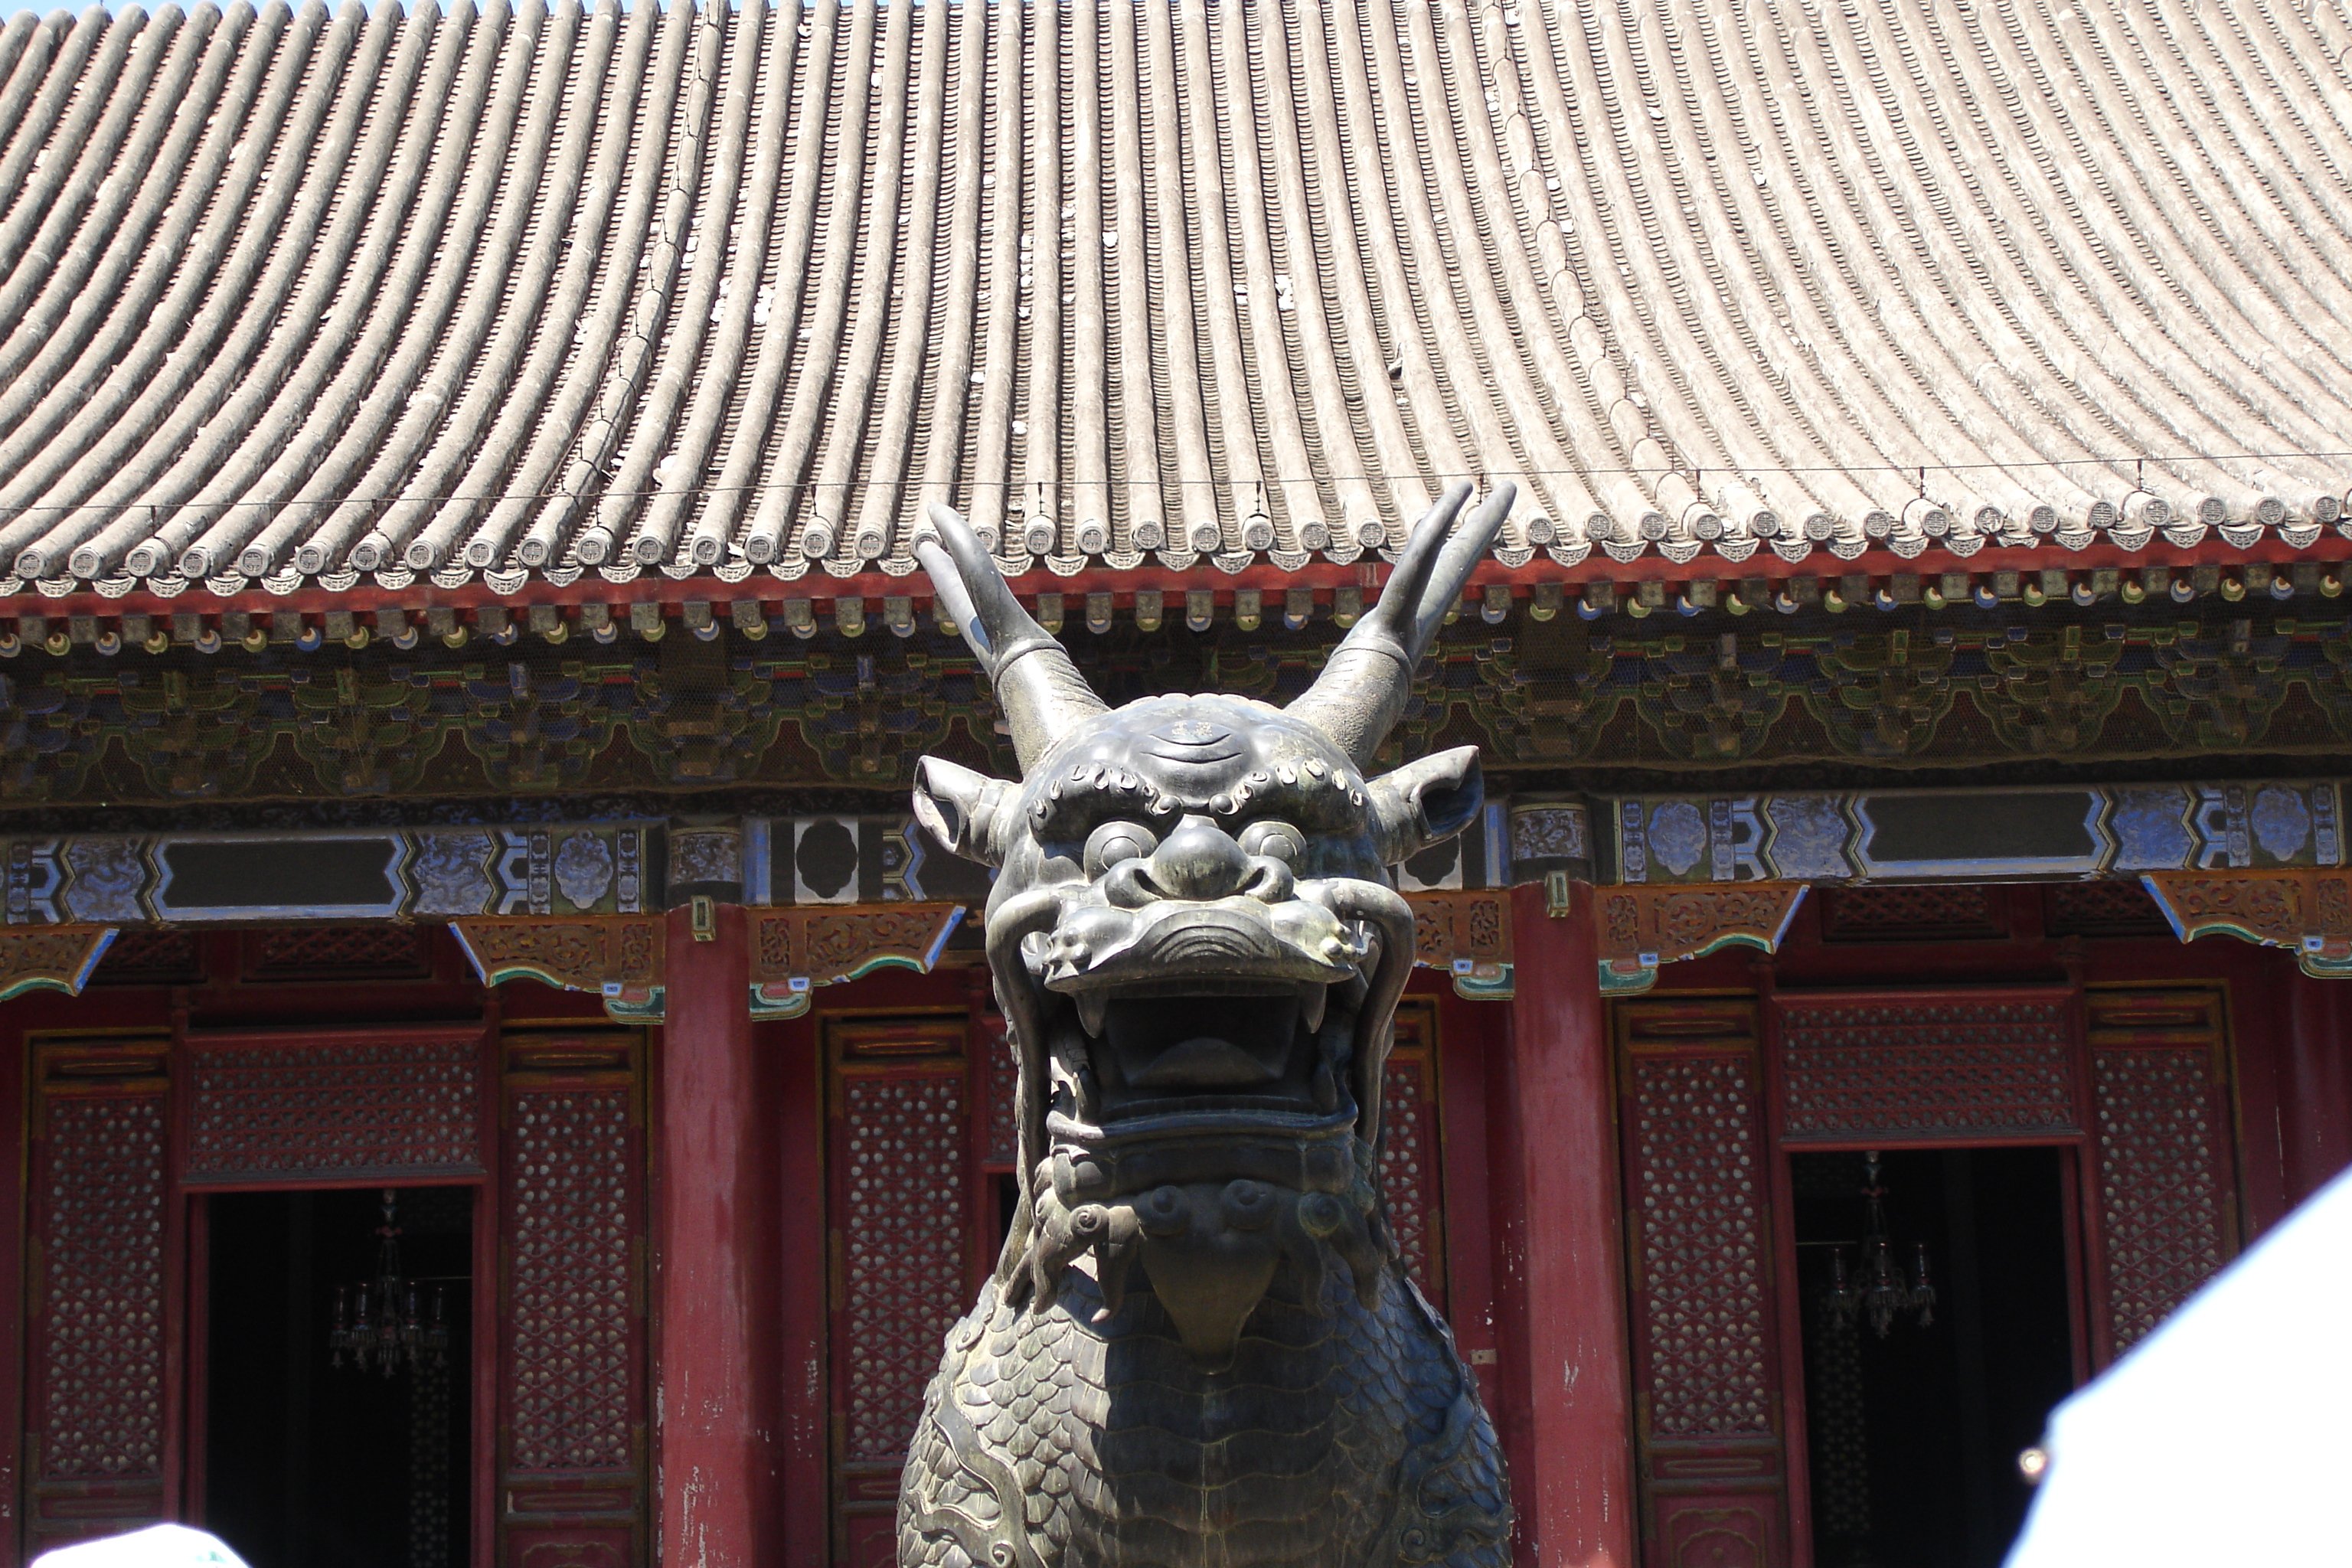
structure, monument, statue, sculpture, figure, temple, shrine, china, mythical creatures